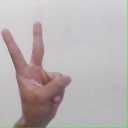
अक्षर: क